Jacobello del Fiore

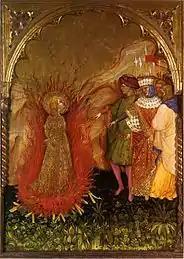
Jacobello del Fiore: "Stories from the Life of St. Lucy," Fermo, Pinacoteca Civica

Commissioned for the Adriatic coastal town of Fermo, this altarpiece (Civic Museum, Fermo) is considered his masterpiece. The first record of the work dates to 1763 when it was recorded in the inventory of Saint Lucy's Church in Fermo. The paintings, restored in 1950, highlight the refulgent beauty of the Gothic style that does not attempt to be naturalistic. Instead, Jacobello returns to the narrative style of Paolo Veneziano and his Venetian roots as opposed to moving in the same direction as Gentile and Pisanello.